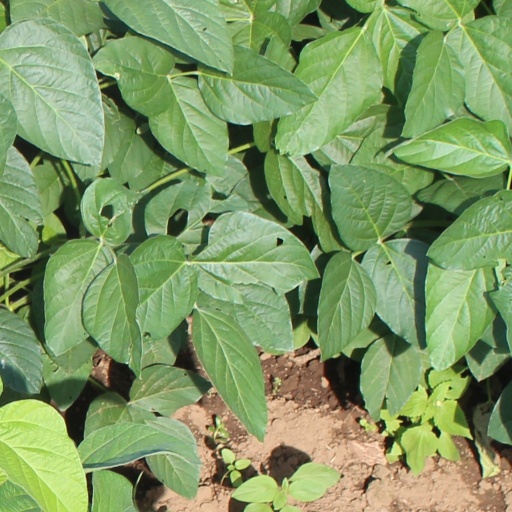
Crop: soybean